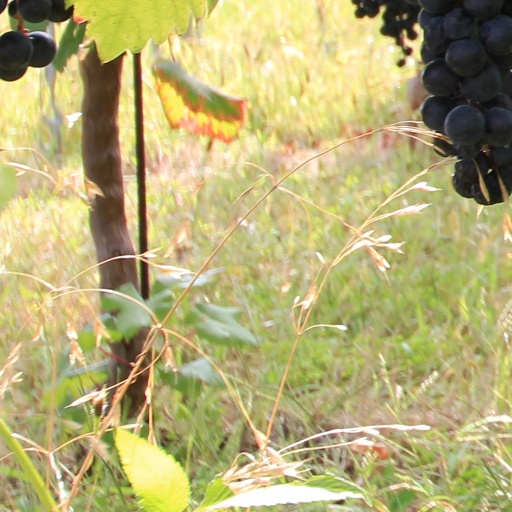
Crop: grape